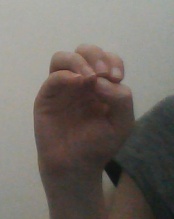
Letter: ha